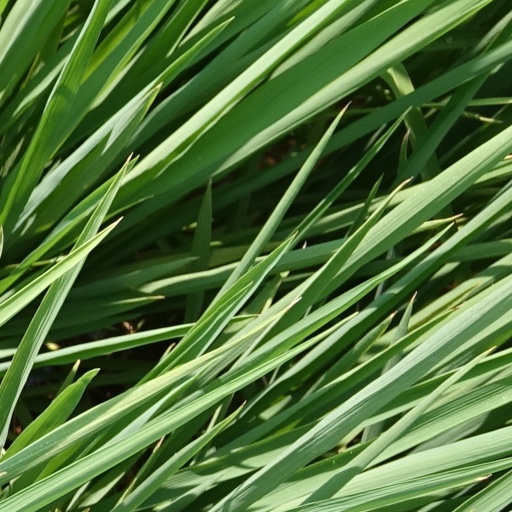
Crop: rice